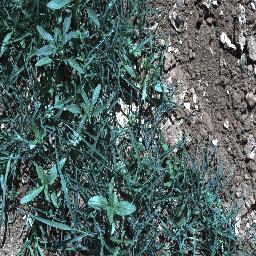
Label: negative